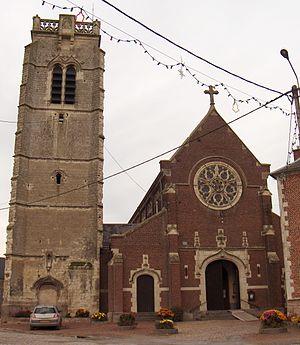
Eglise Saint-Germain à Carnières (France, dépt. Nord) (tour du XVIe siècle, église néogothique par L. Cordonnier, 1889).
Carnières est une commune française située dans le département du Nord, en région Hauts-de-France.